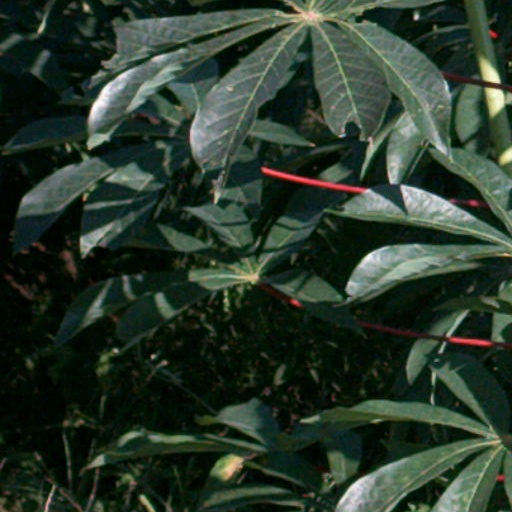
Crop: cassava